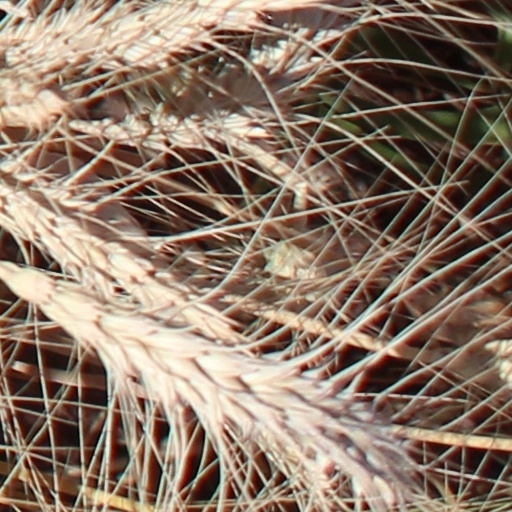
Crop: wheat